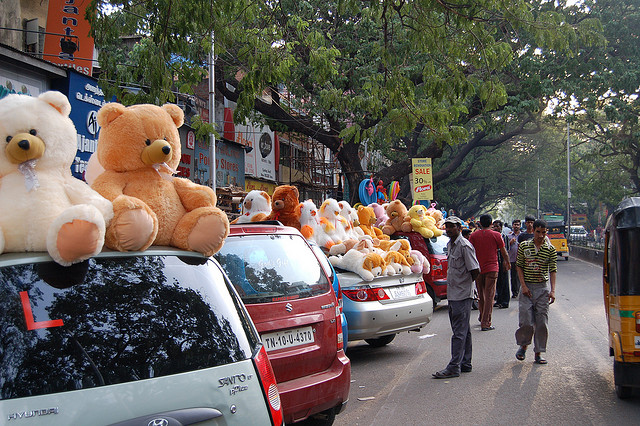
user: Given an image and a question. Answer the question in a short answer. Question: What is strange about these cars? Short Answer:
assistant: stuffed animal